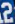
Number: 2